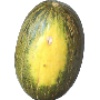
Label: Melon Piel de Sapo 1